Madam Secretary season 4

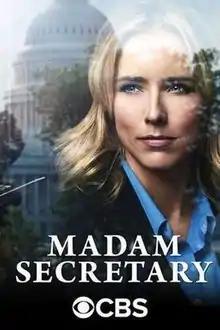

The fourth season of "Madam Secretary" an American political drama television series originally aired in the United States on CBS from October 8, 2017, through May 20, 2018. This season was produced by CBS Television Studios, with Barbara Hall and Lori McCreary as showrunner and executive producer, respectively. Debuting on September 21, 2014. "Madam Secretary" was renewed for a fifth season on April 18, 2018.